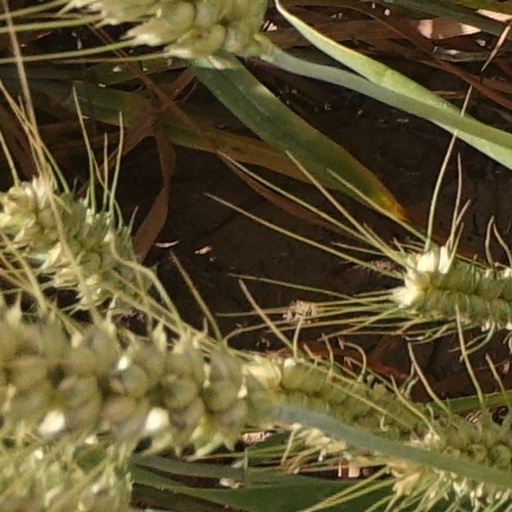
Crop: wheat